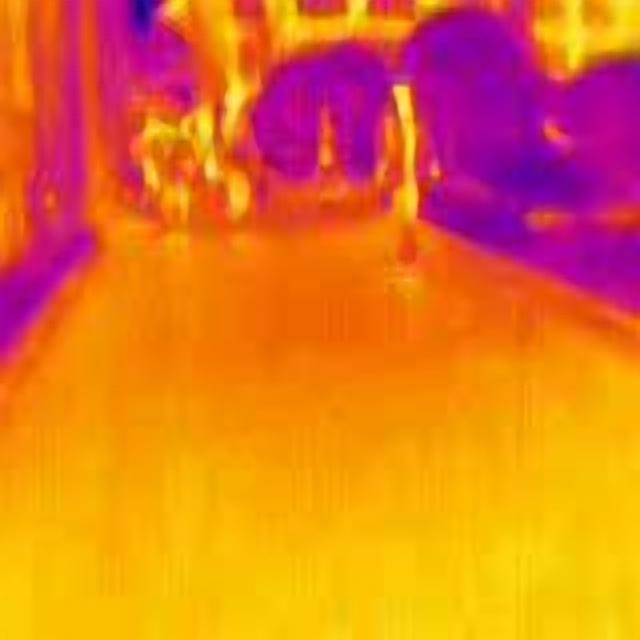
Detected objects:
label: person
label: person
label: person